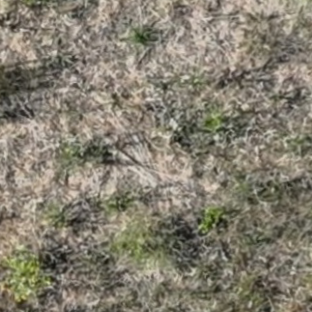
Month: july